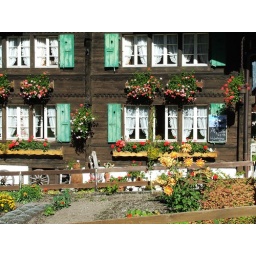
a tradotional built swiss alp house with typical flowers in front of each window